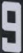
Number: 9